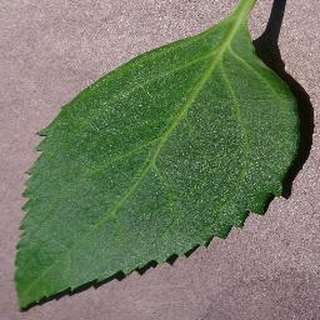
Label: healthy_cherry